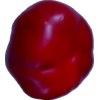
Label: red_pepper